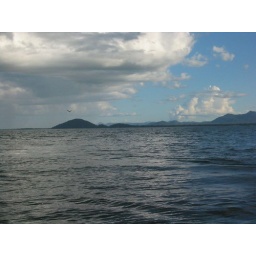
A fish eagle roaming over the lake